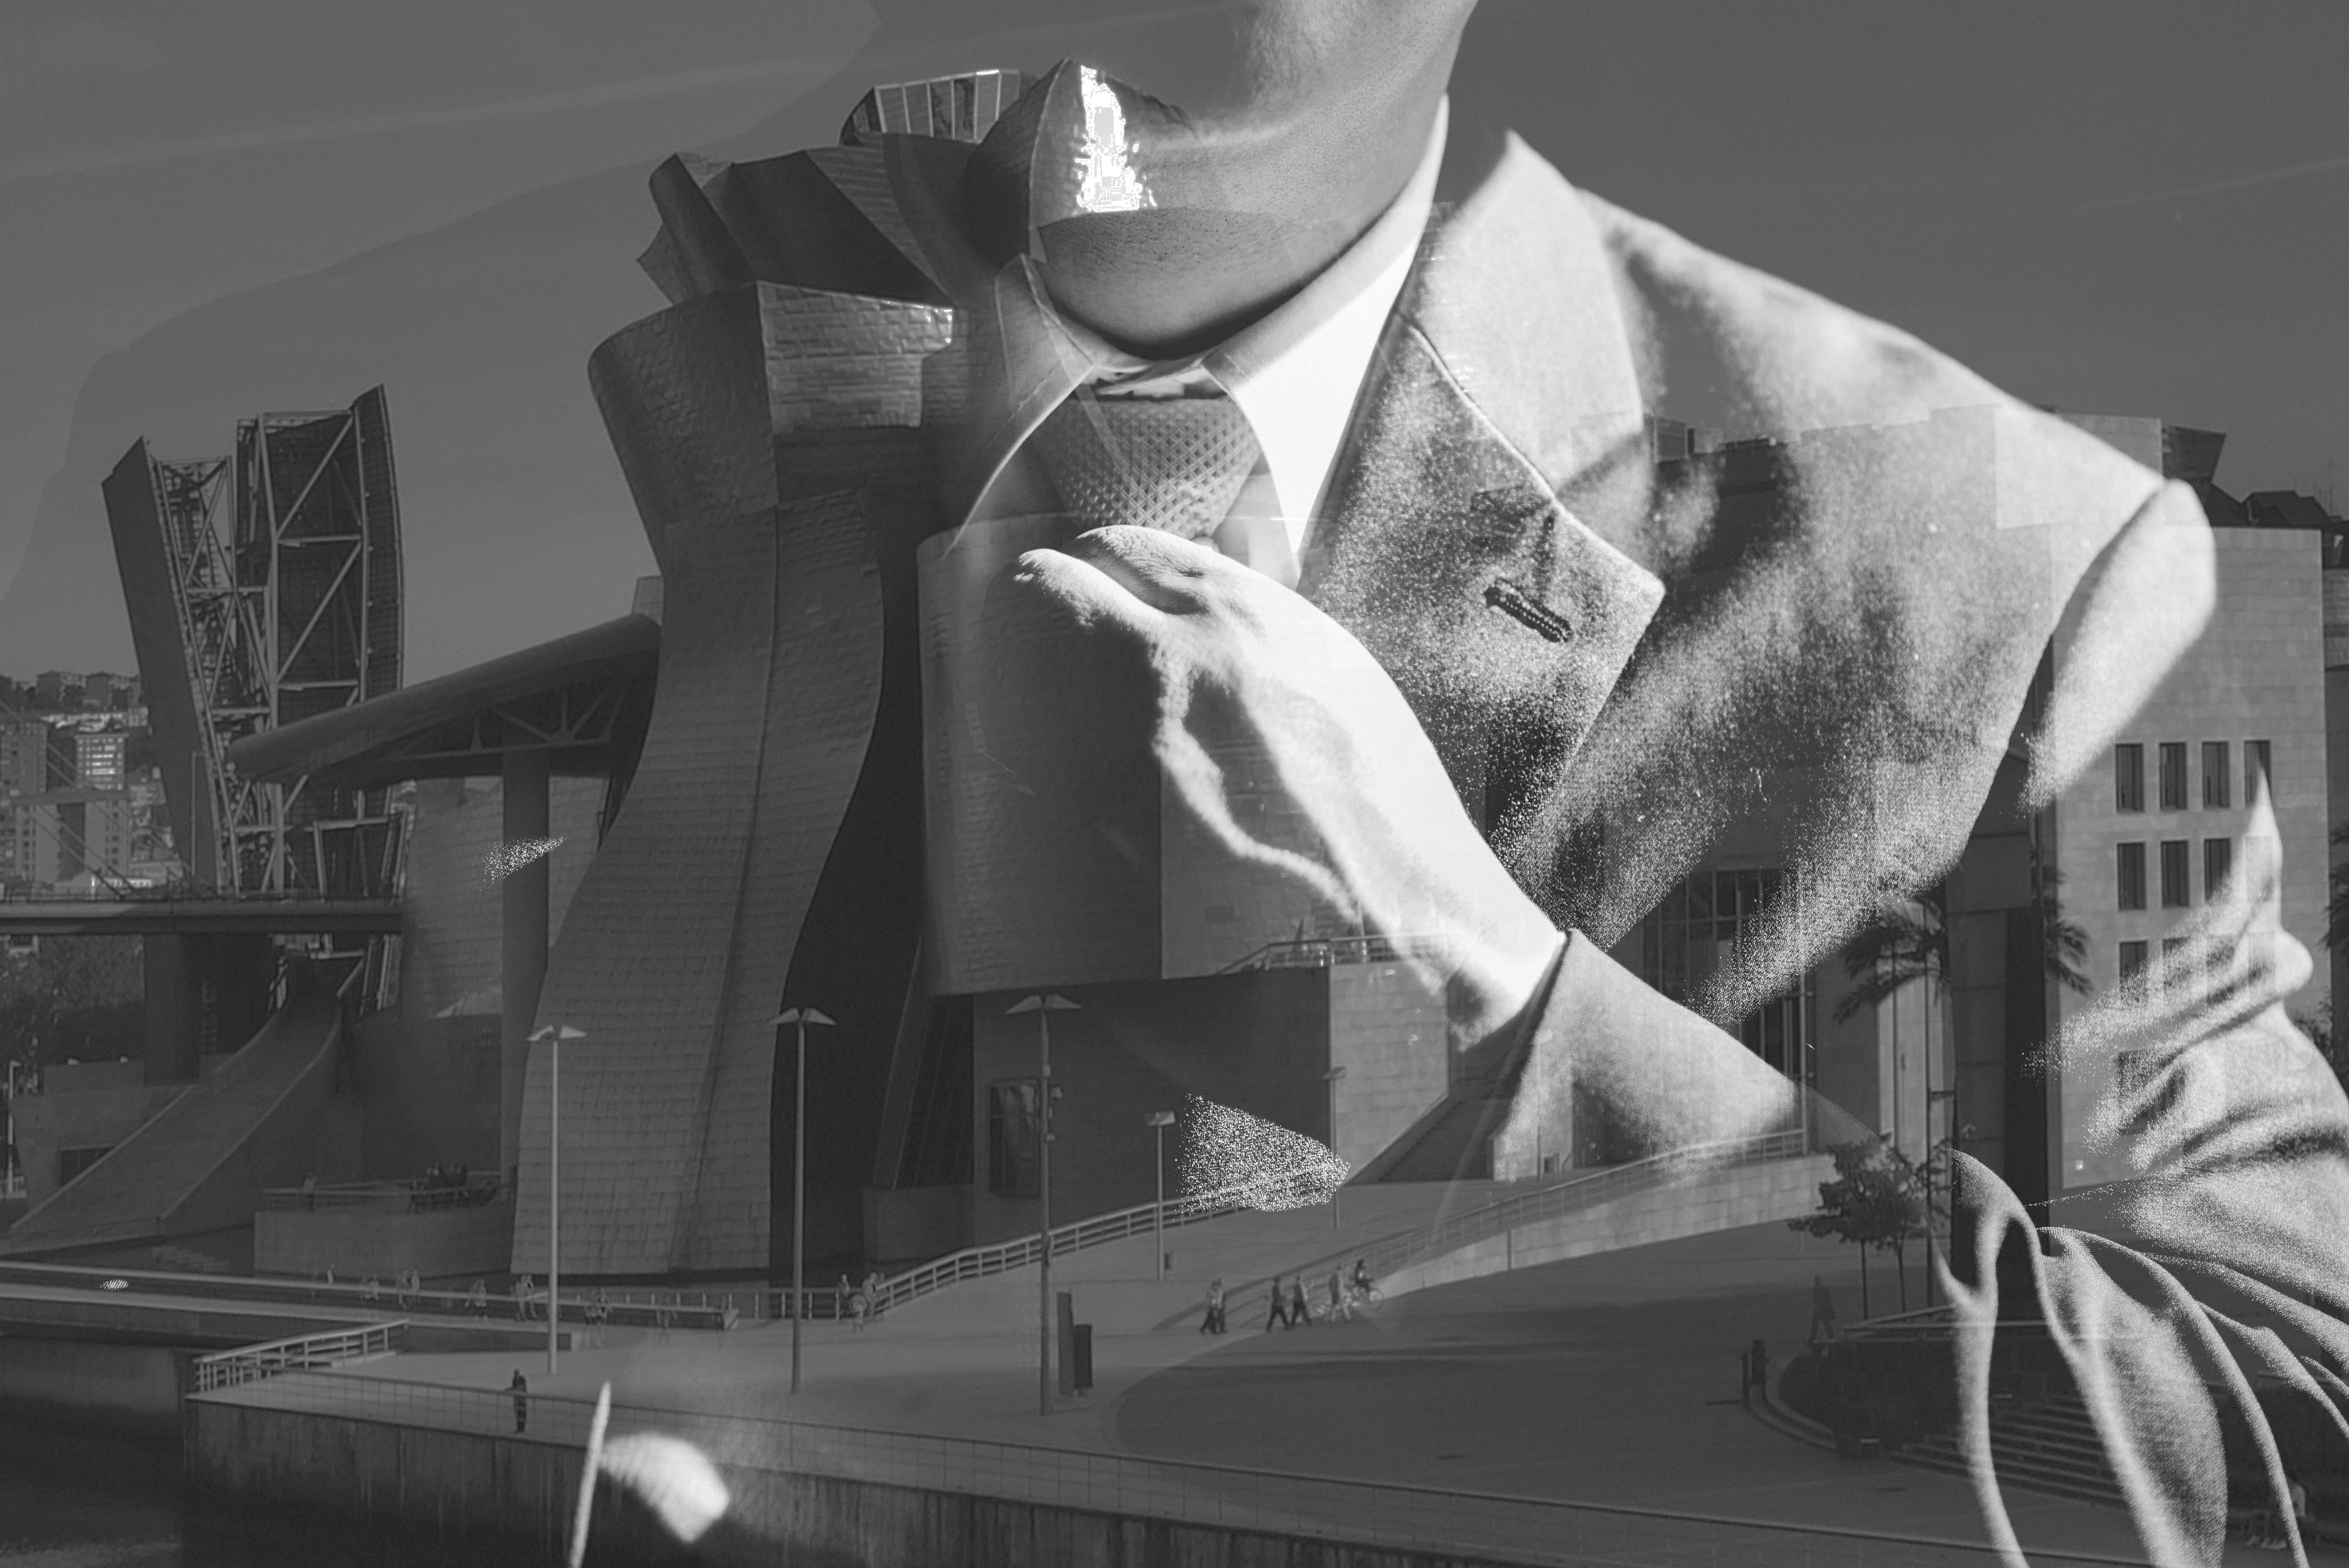
black and white, white, photography, black, monochrome, photograph, image, monochrome photography, film noir